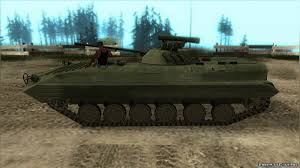
Label: BMP